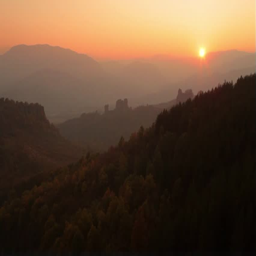
the sun is going down over the mountains near rocks